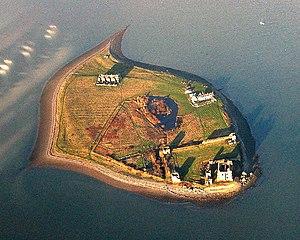
Le château de Piel ou de Fouldry est un château situé à la pointe sud-est de l’île de Piel, à un kilomètre au large de l’extrémité sud de la péninsule de Furness, protégeant l’entrée du port en eau profonde de Barrow-in-Furness, commune britannique du nord-ouest de l’Angleterre. Le château est répertorié par l’English Heritage.
L'île de Piel est une île de la mer d'Irlande près de la côte nord-ouest de l'Angleterre. Elle est intégrée à la ville de Barrow-in-Furness, dans le comté de Cumbria.